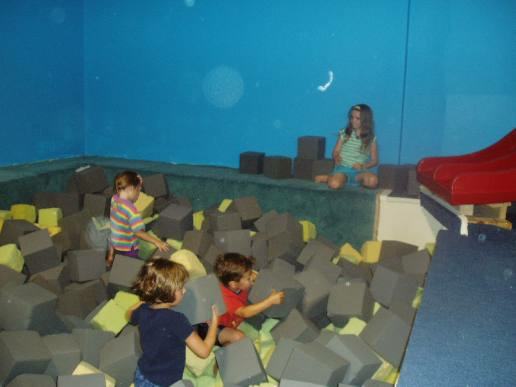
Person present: Yes